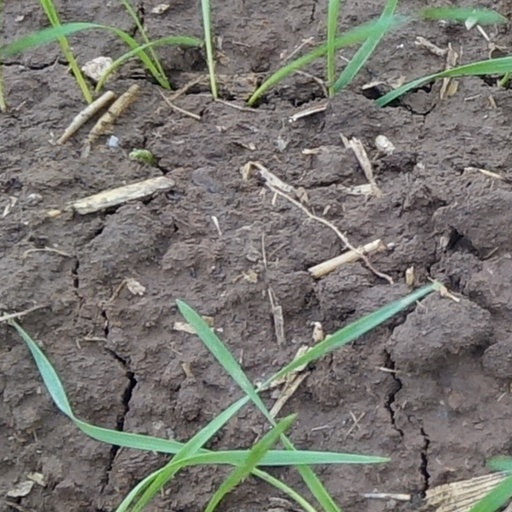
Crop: wheat